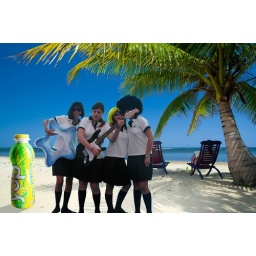
Relaxing under a palm tree on remote beach